List of birds of New York (state)

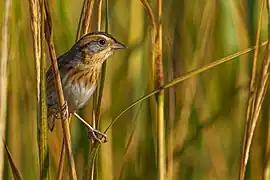
Nelson's sparrow on Plumb Beach

Old World sparrows are small passerine birds. In general, sparrows tend to be small plump brownish or grayish birds with short tails and short powerful beaks. Sparrows are seed eaters, but they also consume small insects. One species has been recorded in New York.